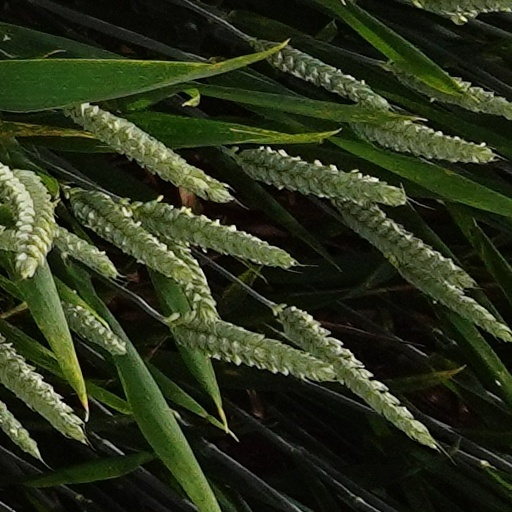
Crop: wheat